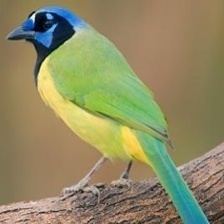
Species: GREEN JAY
Scientific name: CYANOCORAX YNCAS
ImageNet parent category: jay